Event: Ecuador Earthquake
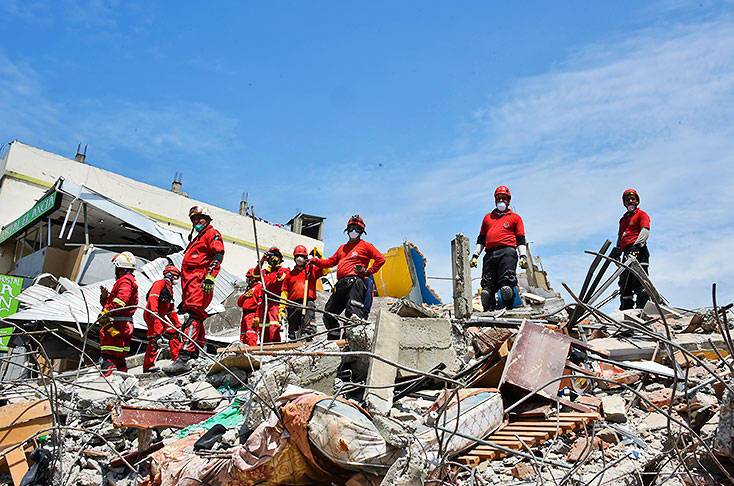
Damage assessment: damage